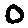
Label: 0